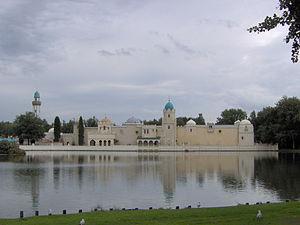
Beijing Shijingshan Amusement Park ouvert au public le 28 septembre.